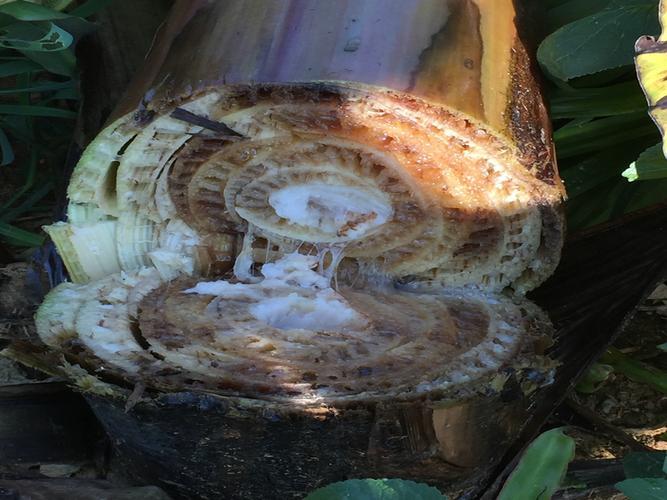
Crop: unknown
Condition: banana_panama_disease